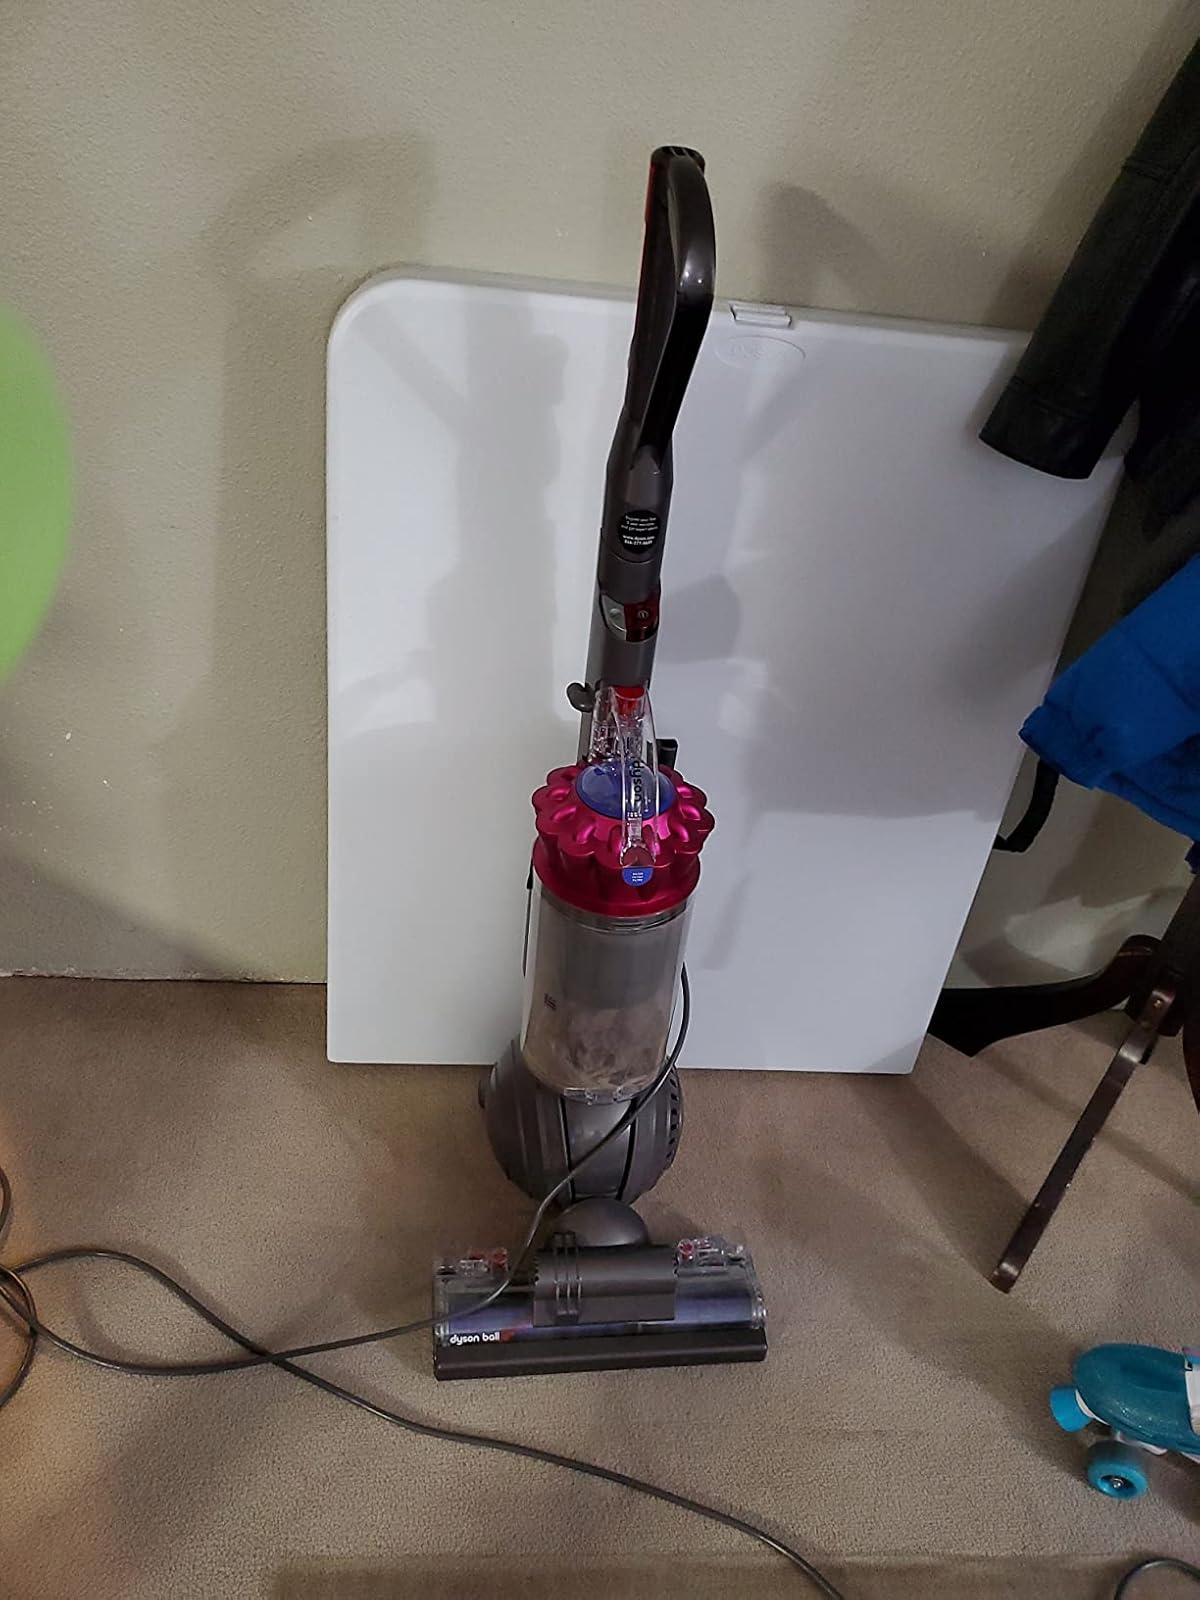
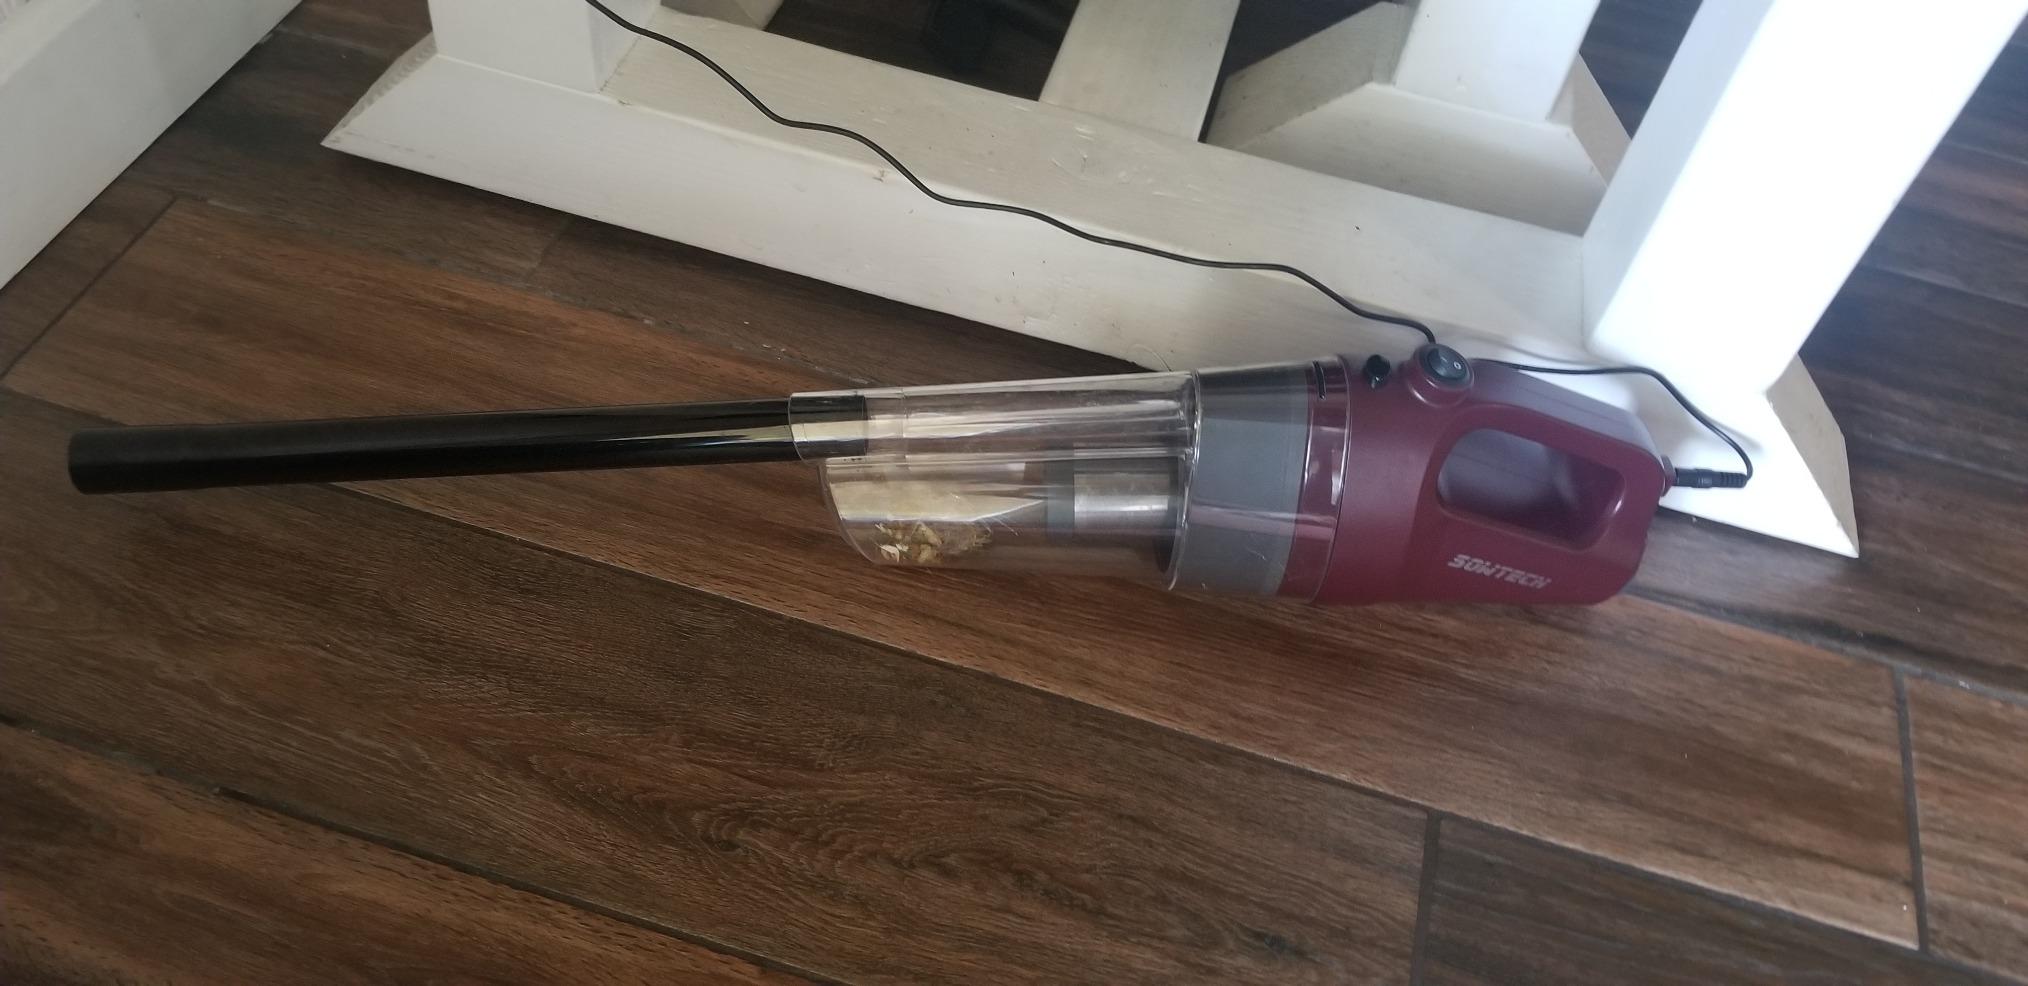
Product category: items_vacuum
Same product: no